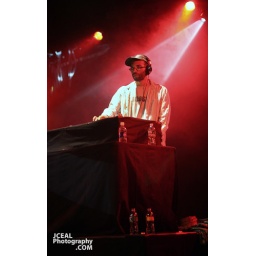
Mos de Talib Kweli rock the house @ Nokia theatre in times square Manhattan